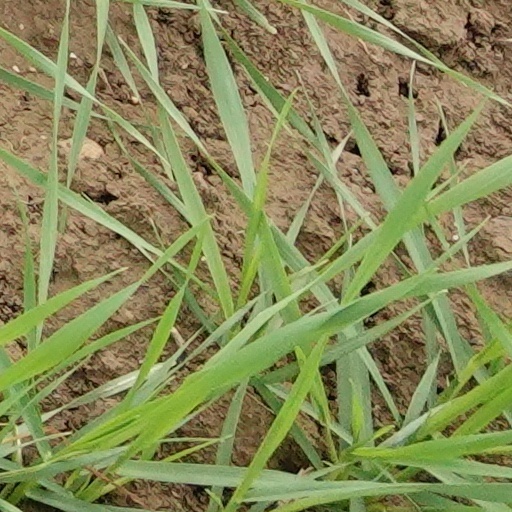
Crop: wheat